Kazimieras Venclauskis

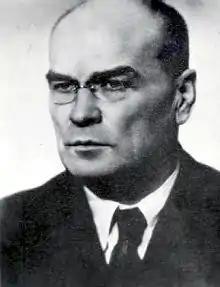

Kazimieras Venclauskis (27 February 1880 – 24 February 1940) was a Lithuanian attorney, politician, and philanthropist.